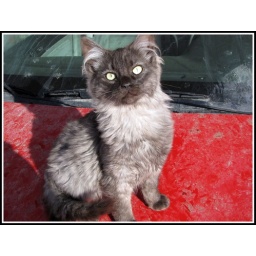
Our cats like to sit on the car and make cat tracks over the hood and front window.